Dimitri Kullmann

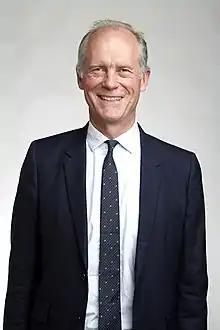
Kullmann in 2018

Dimitri Michael Kullmann (born 1958) is a British neurologist who is a professor of neurology at the UCL Institute of Neurology, University College London (UCL), and leads the synaptopathies initiative funded by the Wellcome Trust. Kullmann is a member of the Queen Square Institute of Neurology Department of Clinical and Experimental Epilepsy and a consultant neurologist at the National Hospital for Neurology and Neurosurgery.